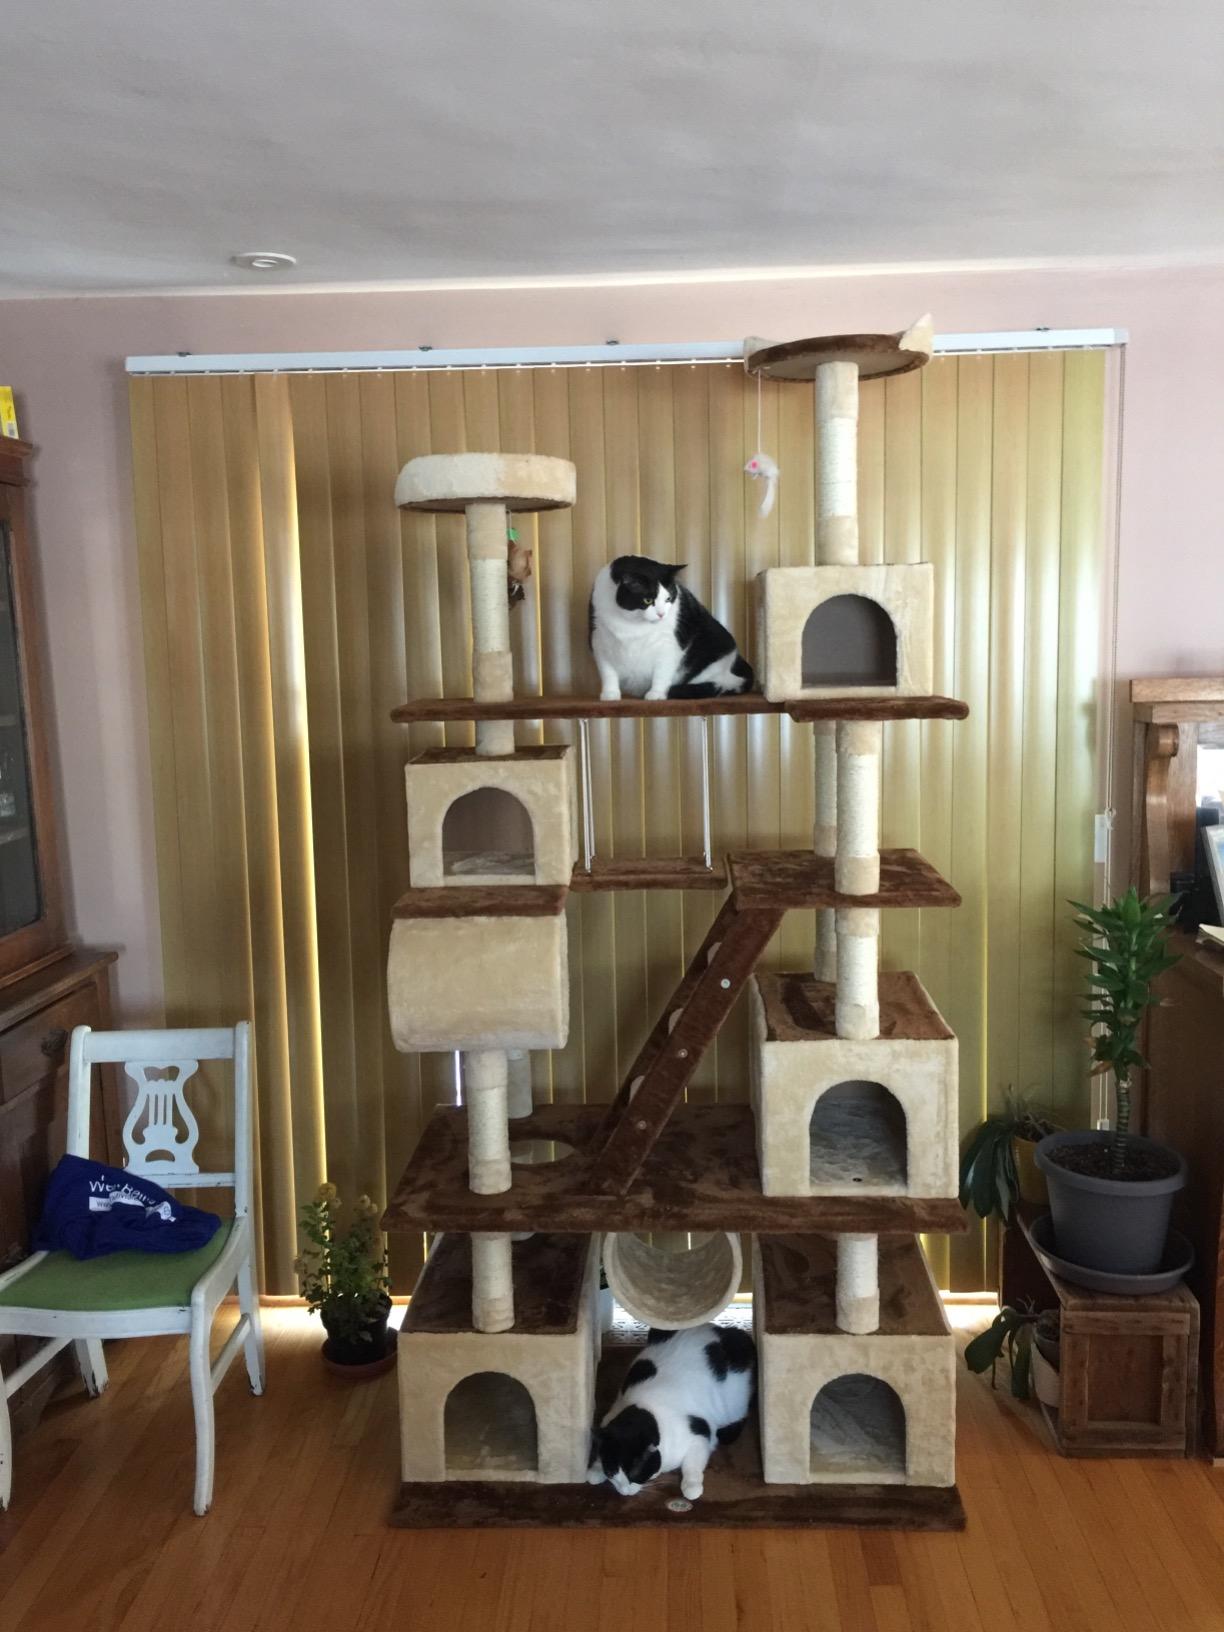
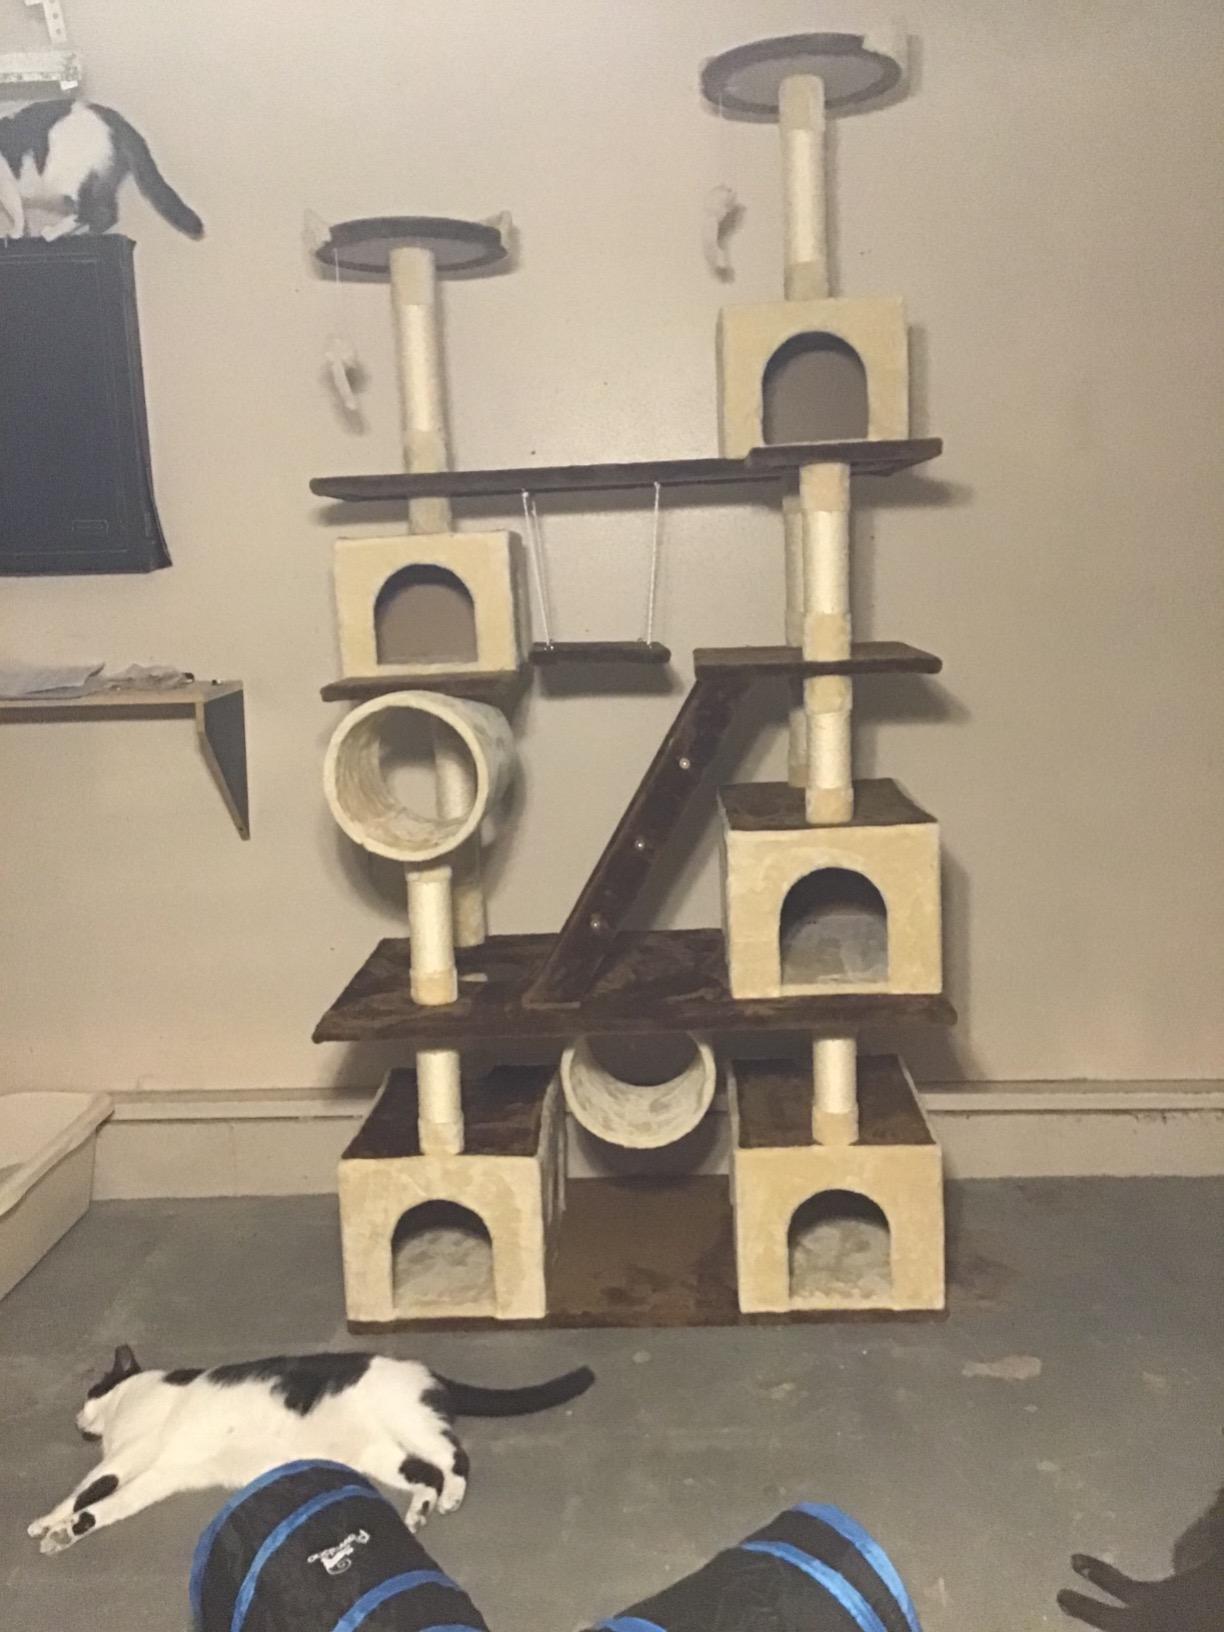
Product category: items_cat tree
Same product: yes